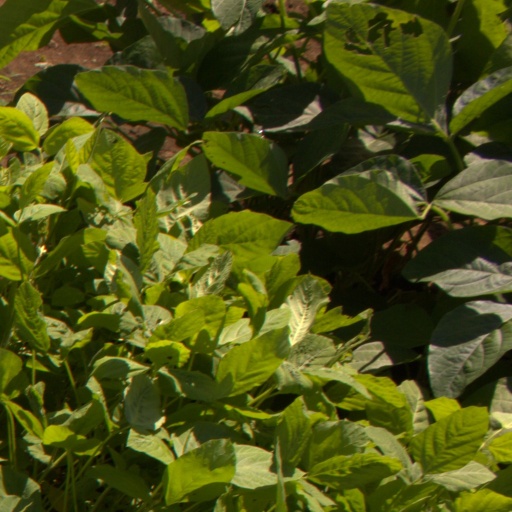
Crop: soybean